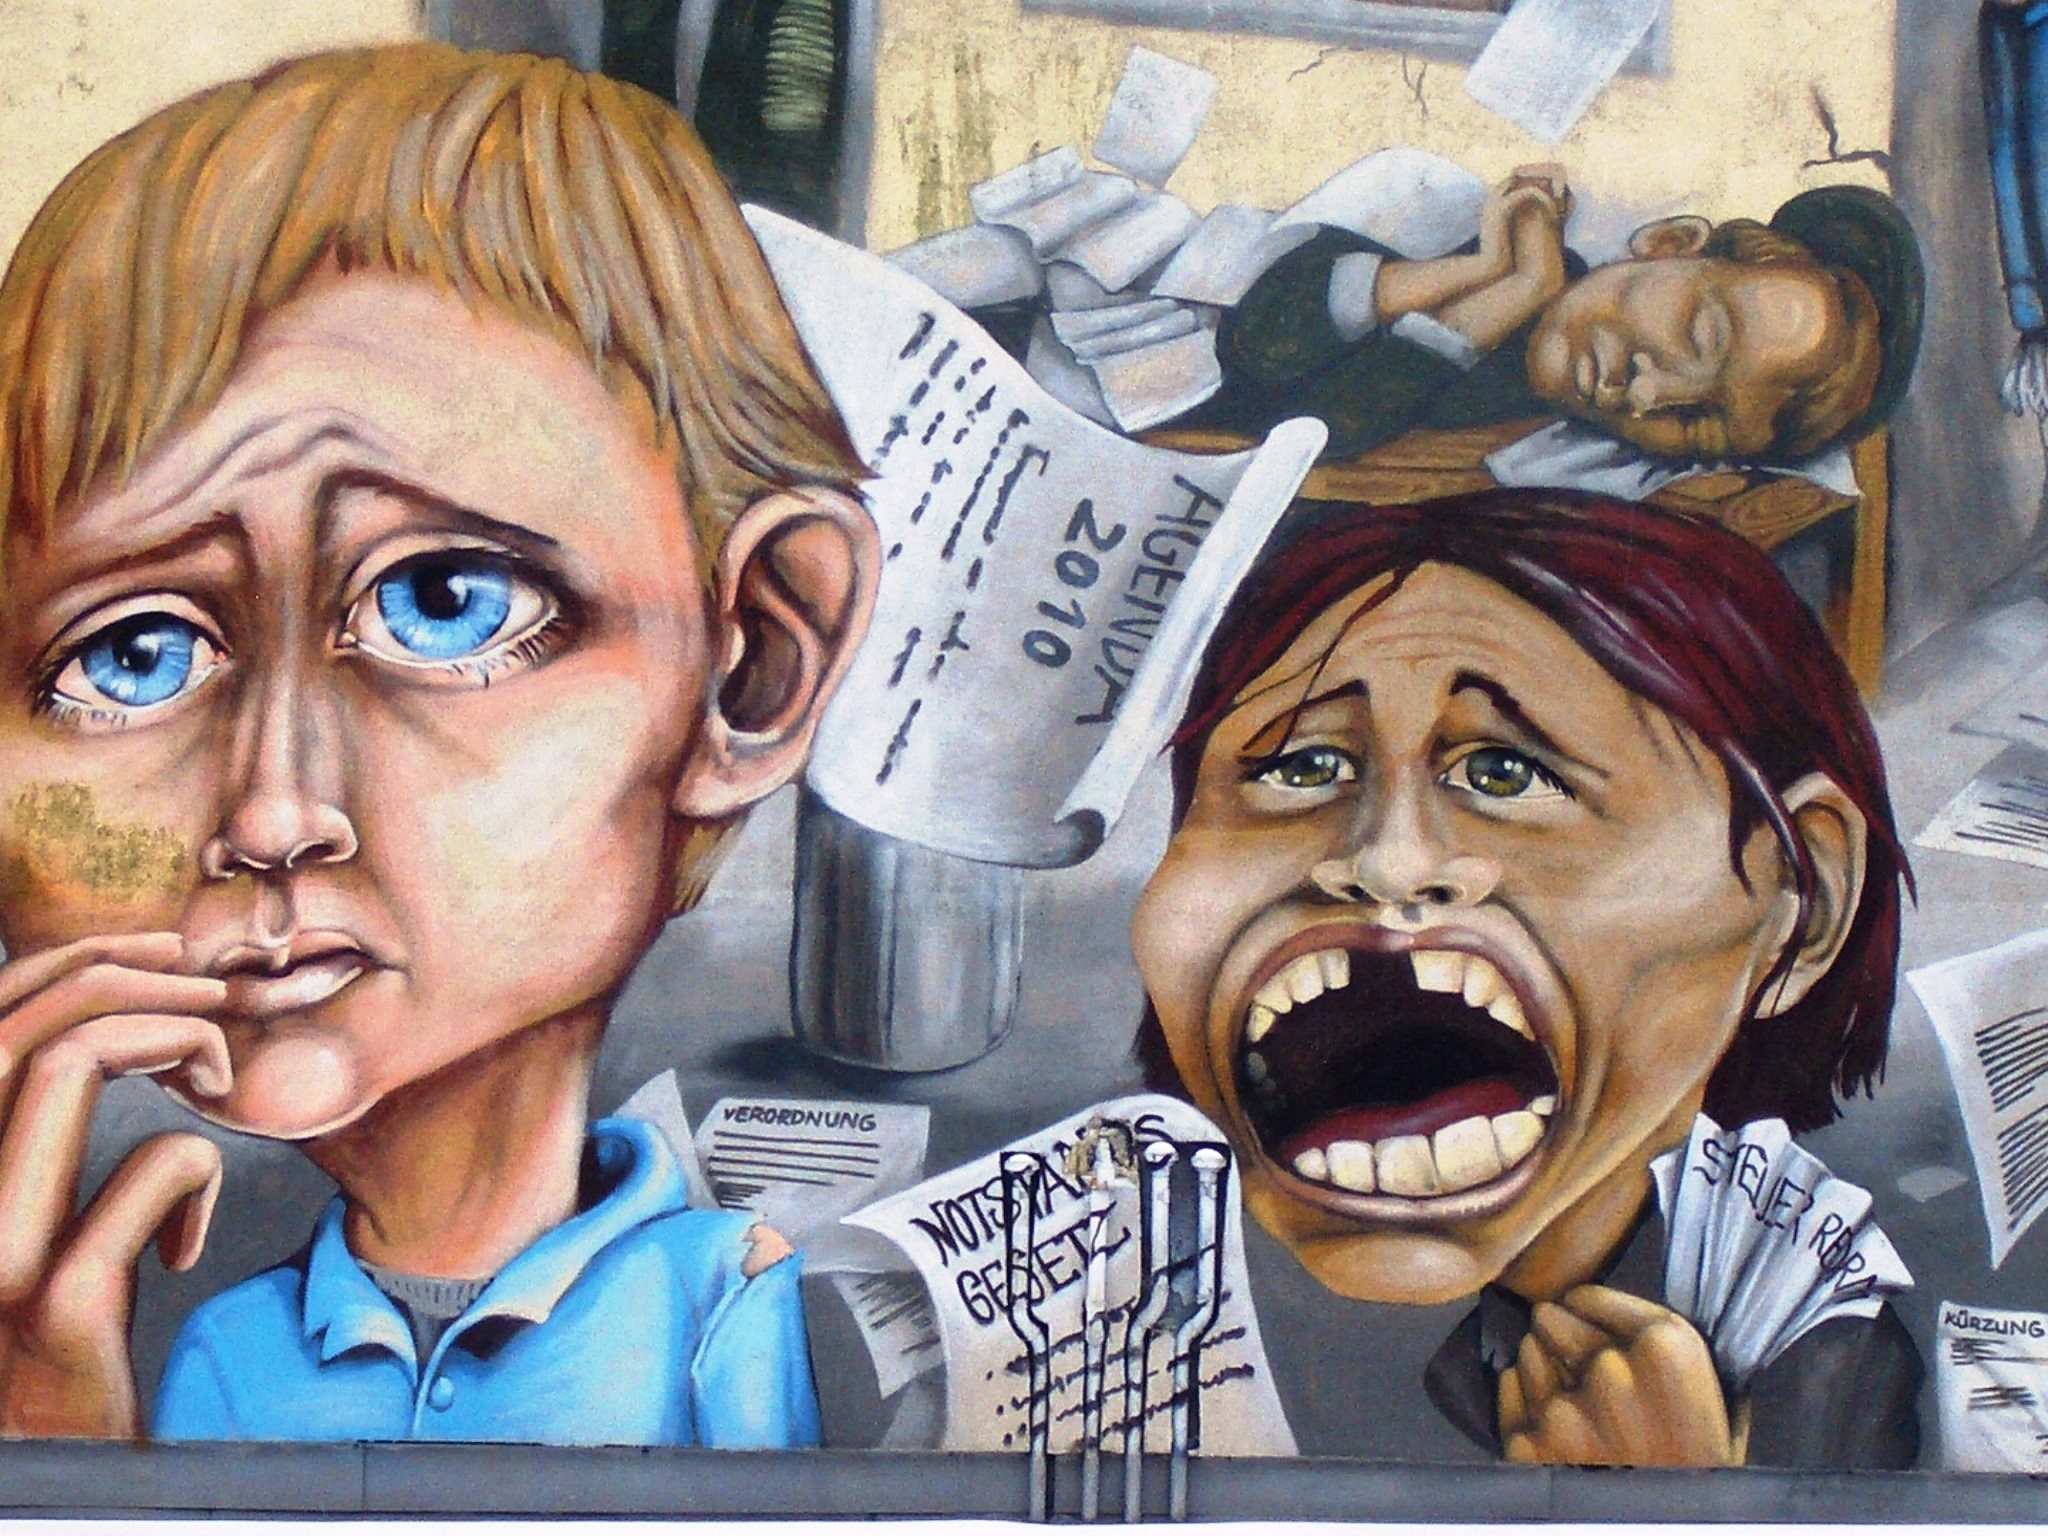
city, wall, graffiti, art, sketch, drawing, illustration, mural, photomontage, berlin, poster, comics, cartoon, ddr, east germany, west germany, comic book